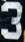
Number: 3